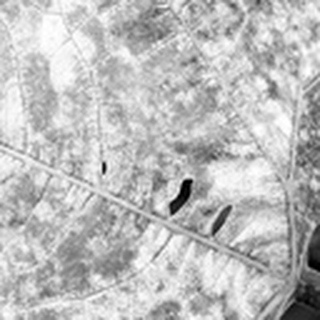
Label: cotton_powdery_mildew